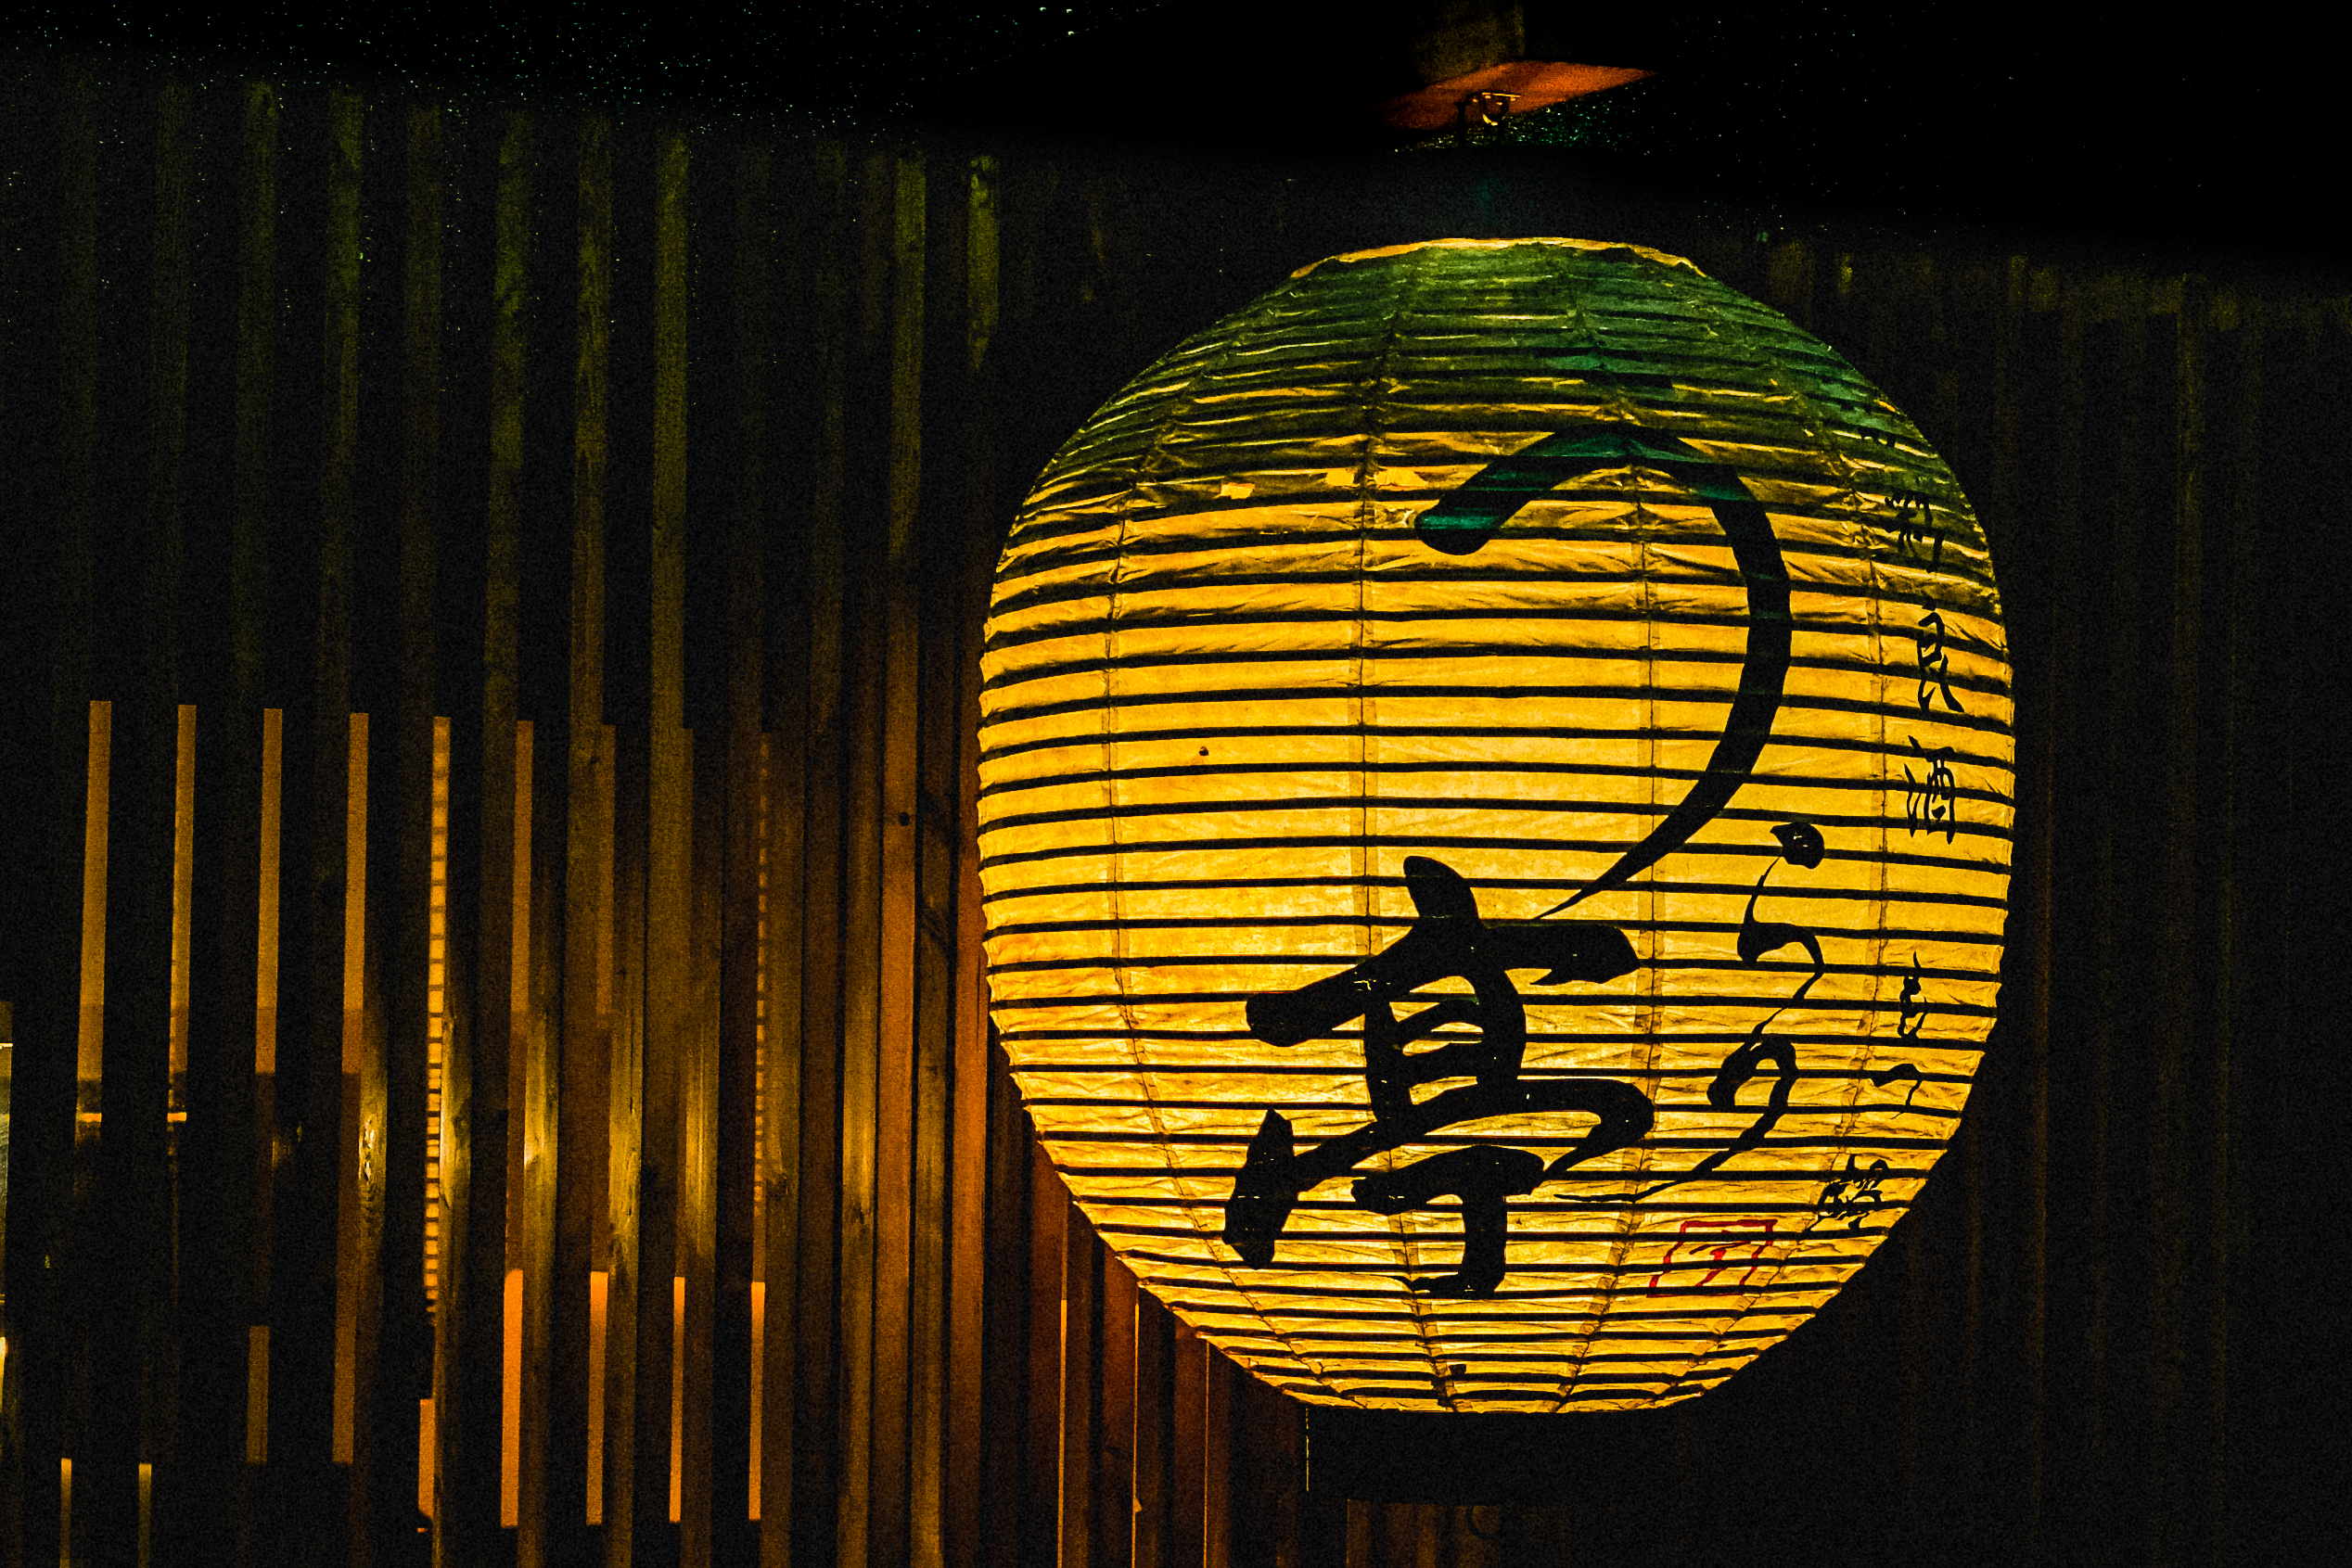
light, night, lantern, reflection, color, darkness, yellow, lighting, circle, art, gold, symmetry, light fixture, yokohama, shape, ilce7m2, fe35mmf28za, catchycolors, izakaya, uraritei